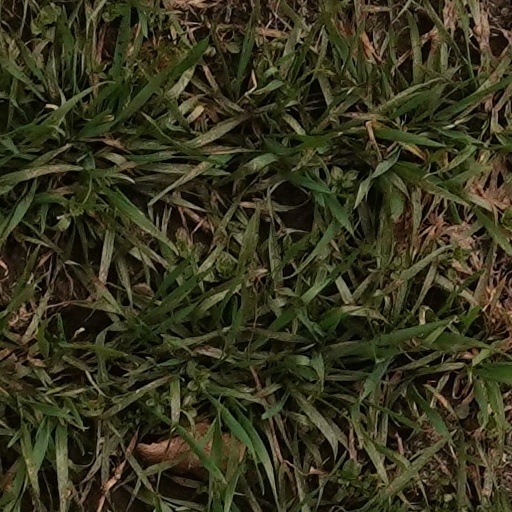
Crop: wheat